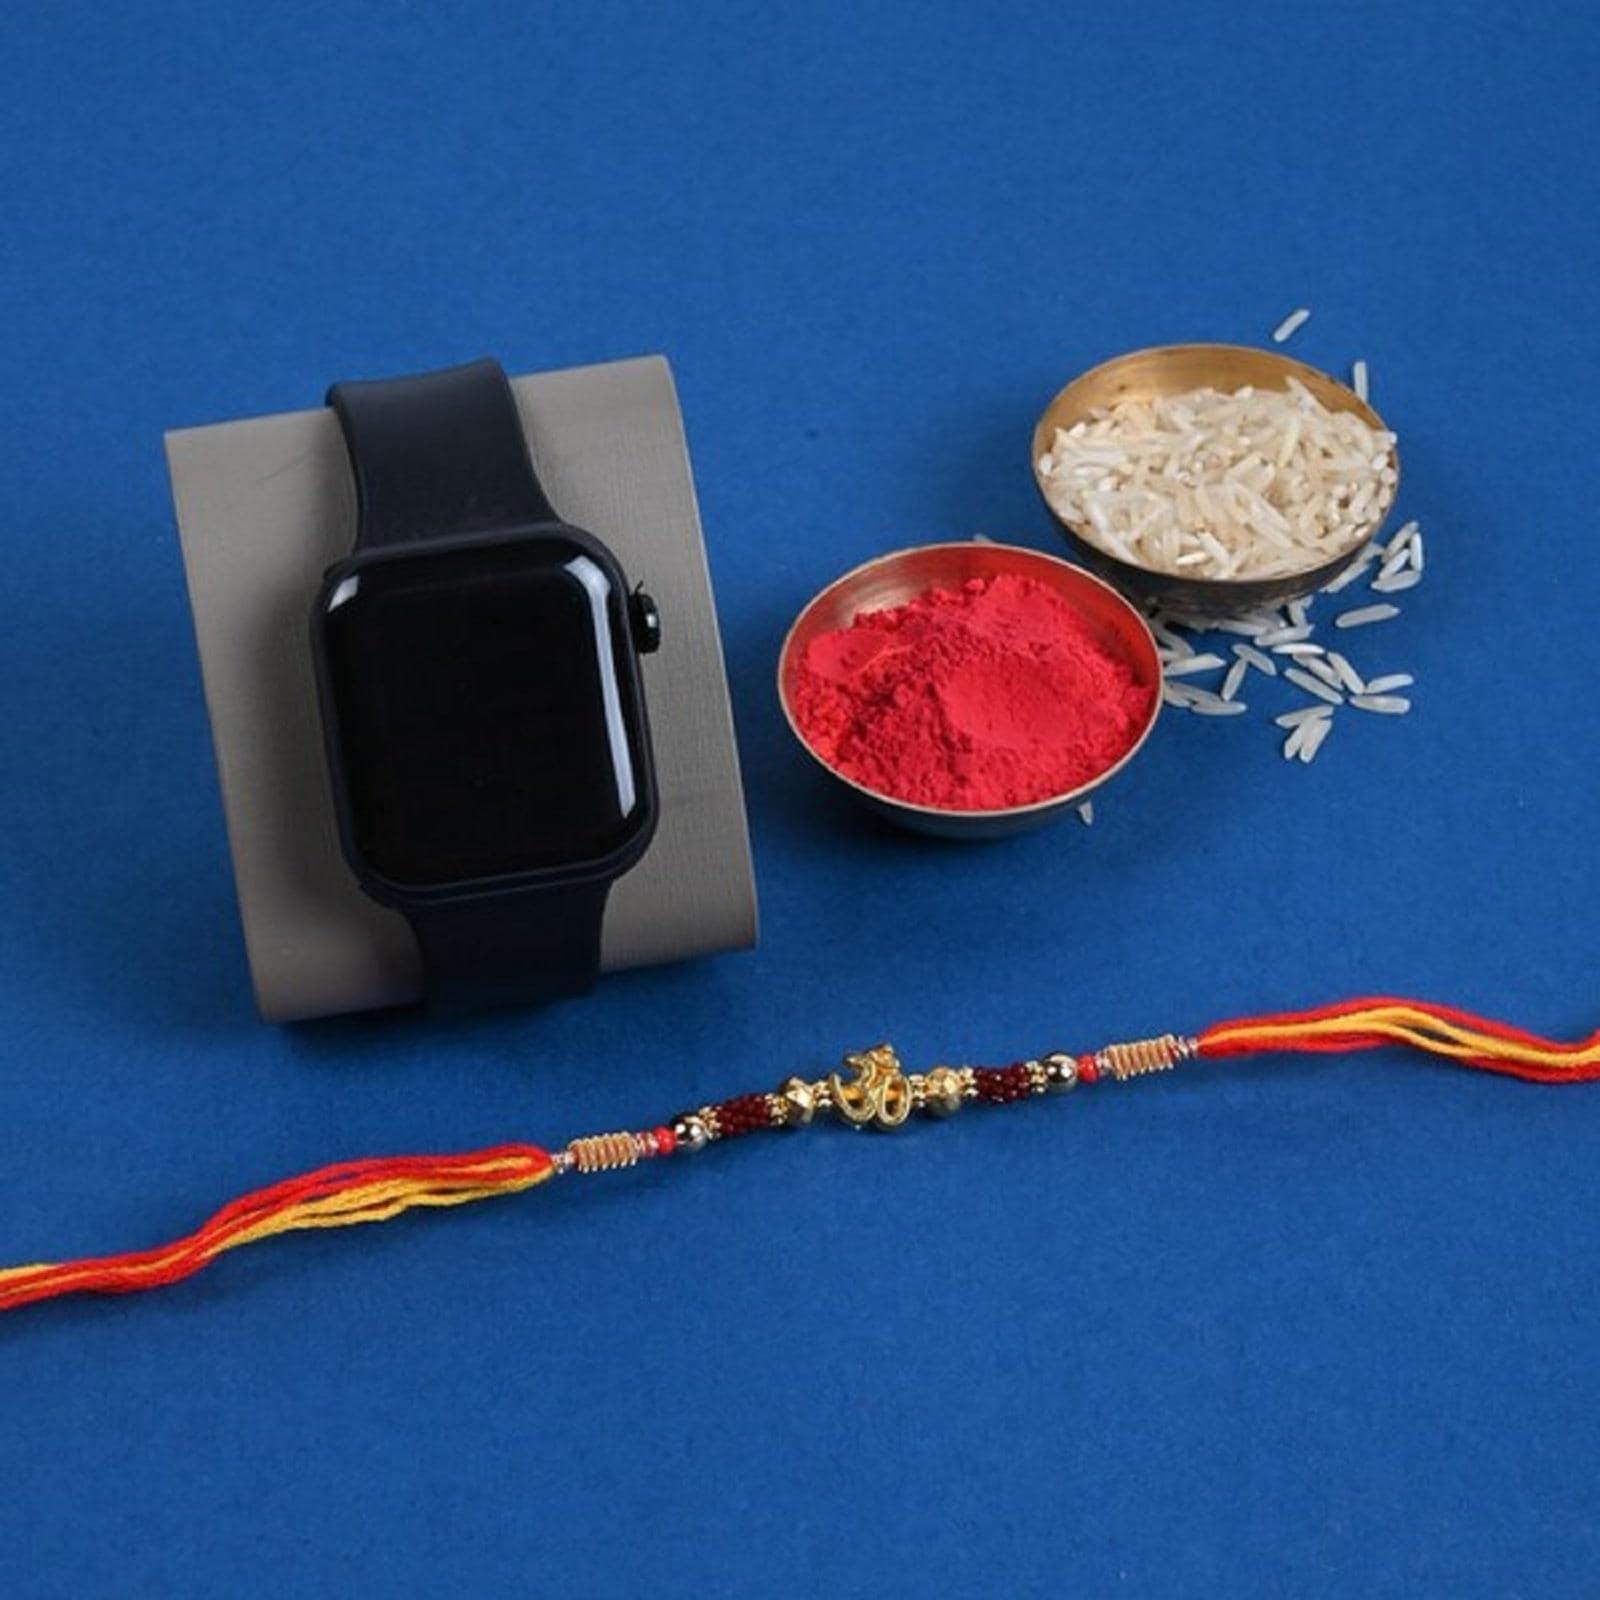
Designer Pearl Rakhi With Digital Black Watch Pack Of 1
Type: Rakhis
Brand: FNPCRAFT
Price: Rs. 300
 Includes Rakhi, Roli Chawal, Digital Black Watch Designs may vary and will be sent as per availability .Images are for Representation purpose only.We began with a vision to provide quality and trendy fashion jewellery and Rakhi products to consumers at competitive prices. We exist to Craft High Quality and appealing Ethnic Jewellery and Rakhi. 100% Genuine Quality Product.Specially designed handcrafted traditional designer rakhi.Designer rakhi - a touch of modernity into the traditional and sacred thread of rakhi. The rakhi thread is introduced for the celebration of the festival of rakhi that is also known as ‘raksha bandhan’. It is the sacred thread that every sister ties on the wrist of their brother, while praying to god for their well being.Rakhi is the festival of expressing the feelings of love. Thus what can be better than expressing it your loving brother by bringing a designer rakhi for him this year. In our range of designer rakhi, there is a vast choice for selecting the best one for your brother.Roli Chawal The two most important ingredient of rakhi pooja thali is Roli and Chawal. Both are used for applying the auspicious tikka on brother's forehead while performing the rituals of Raksha Bandhan.Superior Quality & Skin Friendly: High Quality as per International Standards that makes it very skin friendly. It has been made from toxic free materials Anti-Allergic and Safe for Skin. It can be worn over long time periods without any complains of ach and swelling. Made from Premium Quality Material this product assures to remain in its Original Glory even after years of usage.